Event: Nepal Earthquake
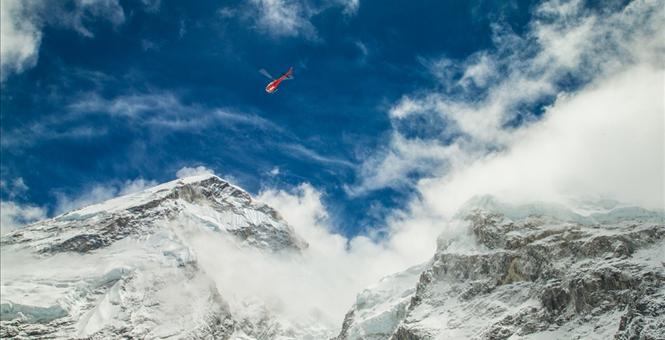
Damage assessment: no_damage